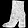
Label: Ankle boot